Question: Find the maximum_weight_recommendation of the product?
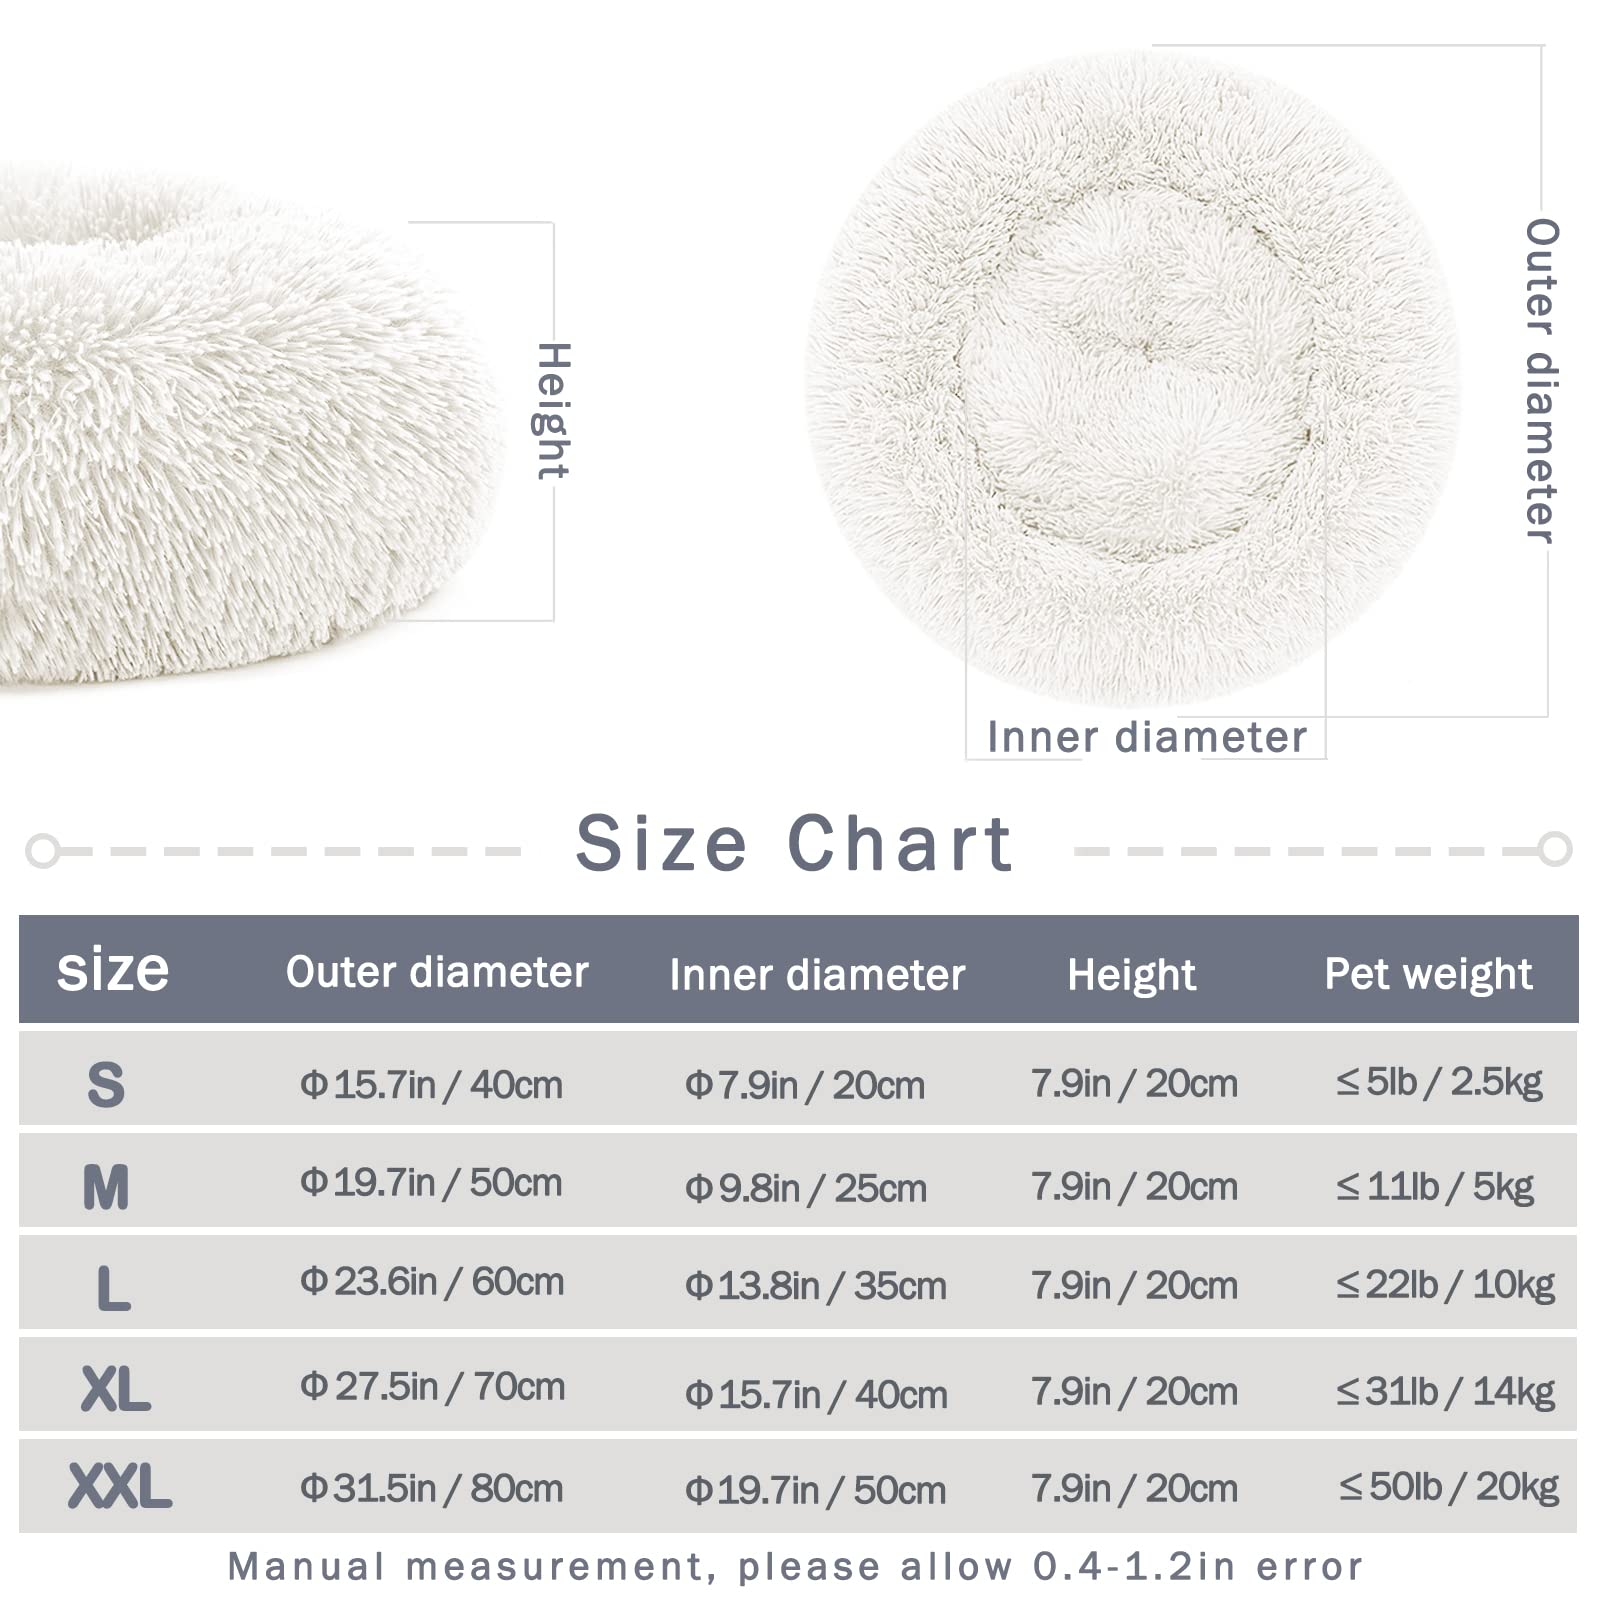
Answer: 5 kilogram